The Count of Monte Cristo

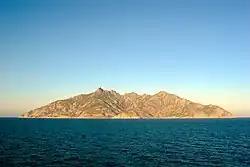
Montecristo islet, view from the north

George Saintsbury stated that ""Monte Cristo" is said to have been at its first appearance, and for some time subsequently, the most popular book in Europe. Perhaps no novel within a given number of years had so many readers and penetrated into so many different countries." This popularity has extended into modern times as well. The book was "translated into virtually all modern languages and has never been out of print in most of them. There have been at least twenty-nine motion pictures based on it ... as well as several television series, and many movies [have] worked the name 'Monte Cristo' into their titles." The title "Monte Cristo" lives on in a "famous gold mine, a line of luxury Cuban cigars, a sandwich, and any number of bars and casinos—it even lurks in the name of the street-corner hustle three-card monte."